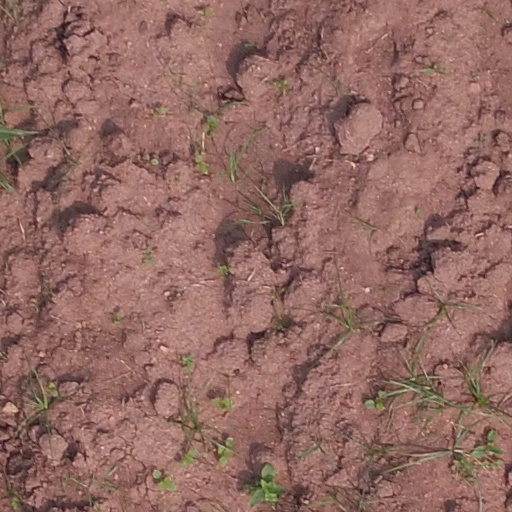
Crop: maize; corn